Germans of Romania

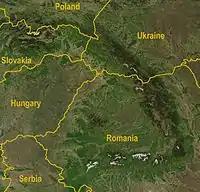
A physical map depicting Romania and the neighbouring countries. Most of the Germans of Romania and their constituent sub-groups initially settled along the Carpathian Mountains (and inside the Carpathian Basin), a mountain range which stretches from the north-east to the south-west of the country.

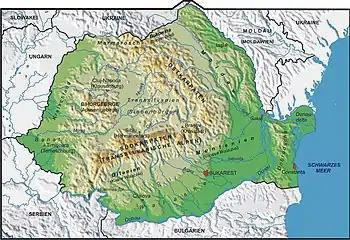
Topographic map of Romania, highlighting the three most important areas of settlement of the Romanian-German community: Transylvania, Banat, and Bukovina.

The Germans of Romania (or Romanian-Germans) are not a single, unitary, homogeneous group, but rather a series of various regional sub-groups, each with their different culture, traditions, folklore, dialect or dialects, and history.